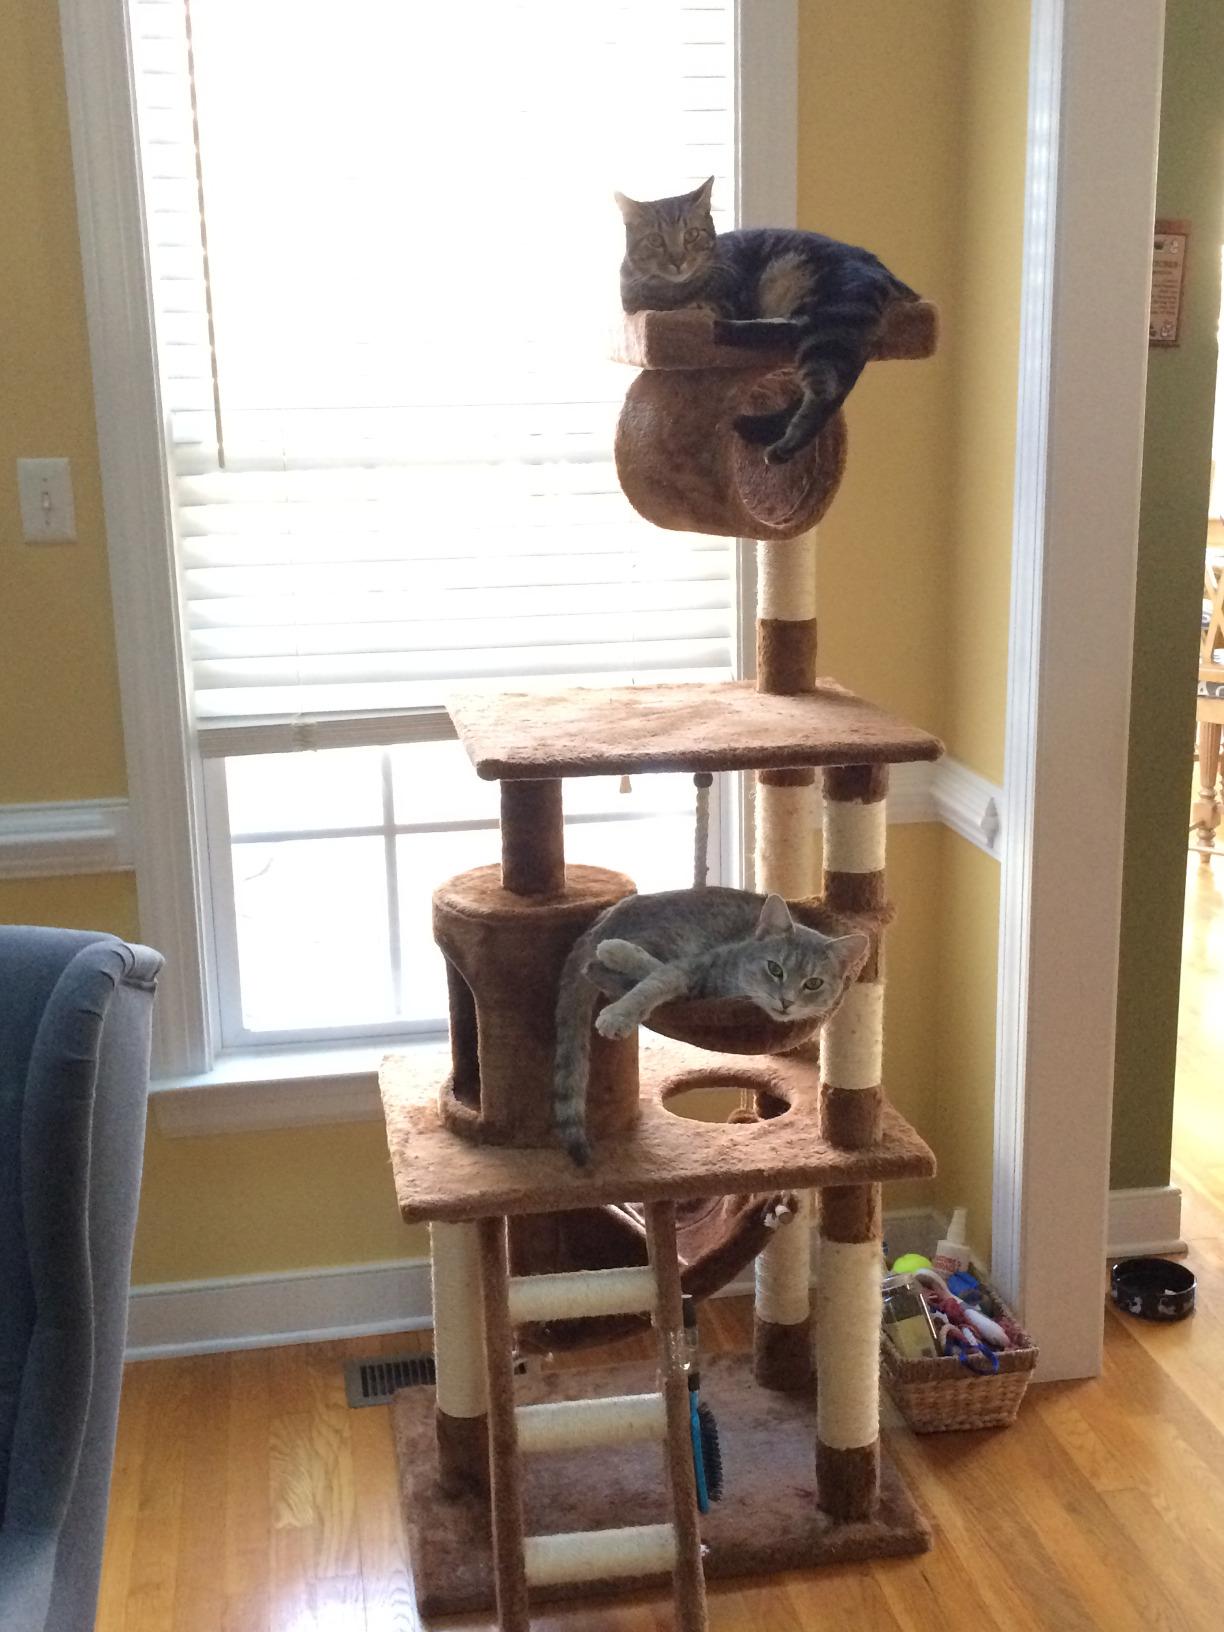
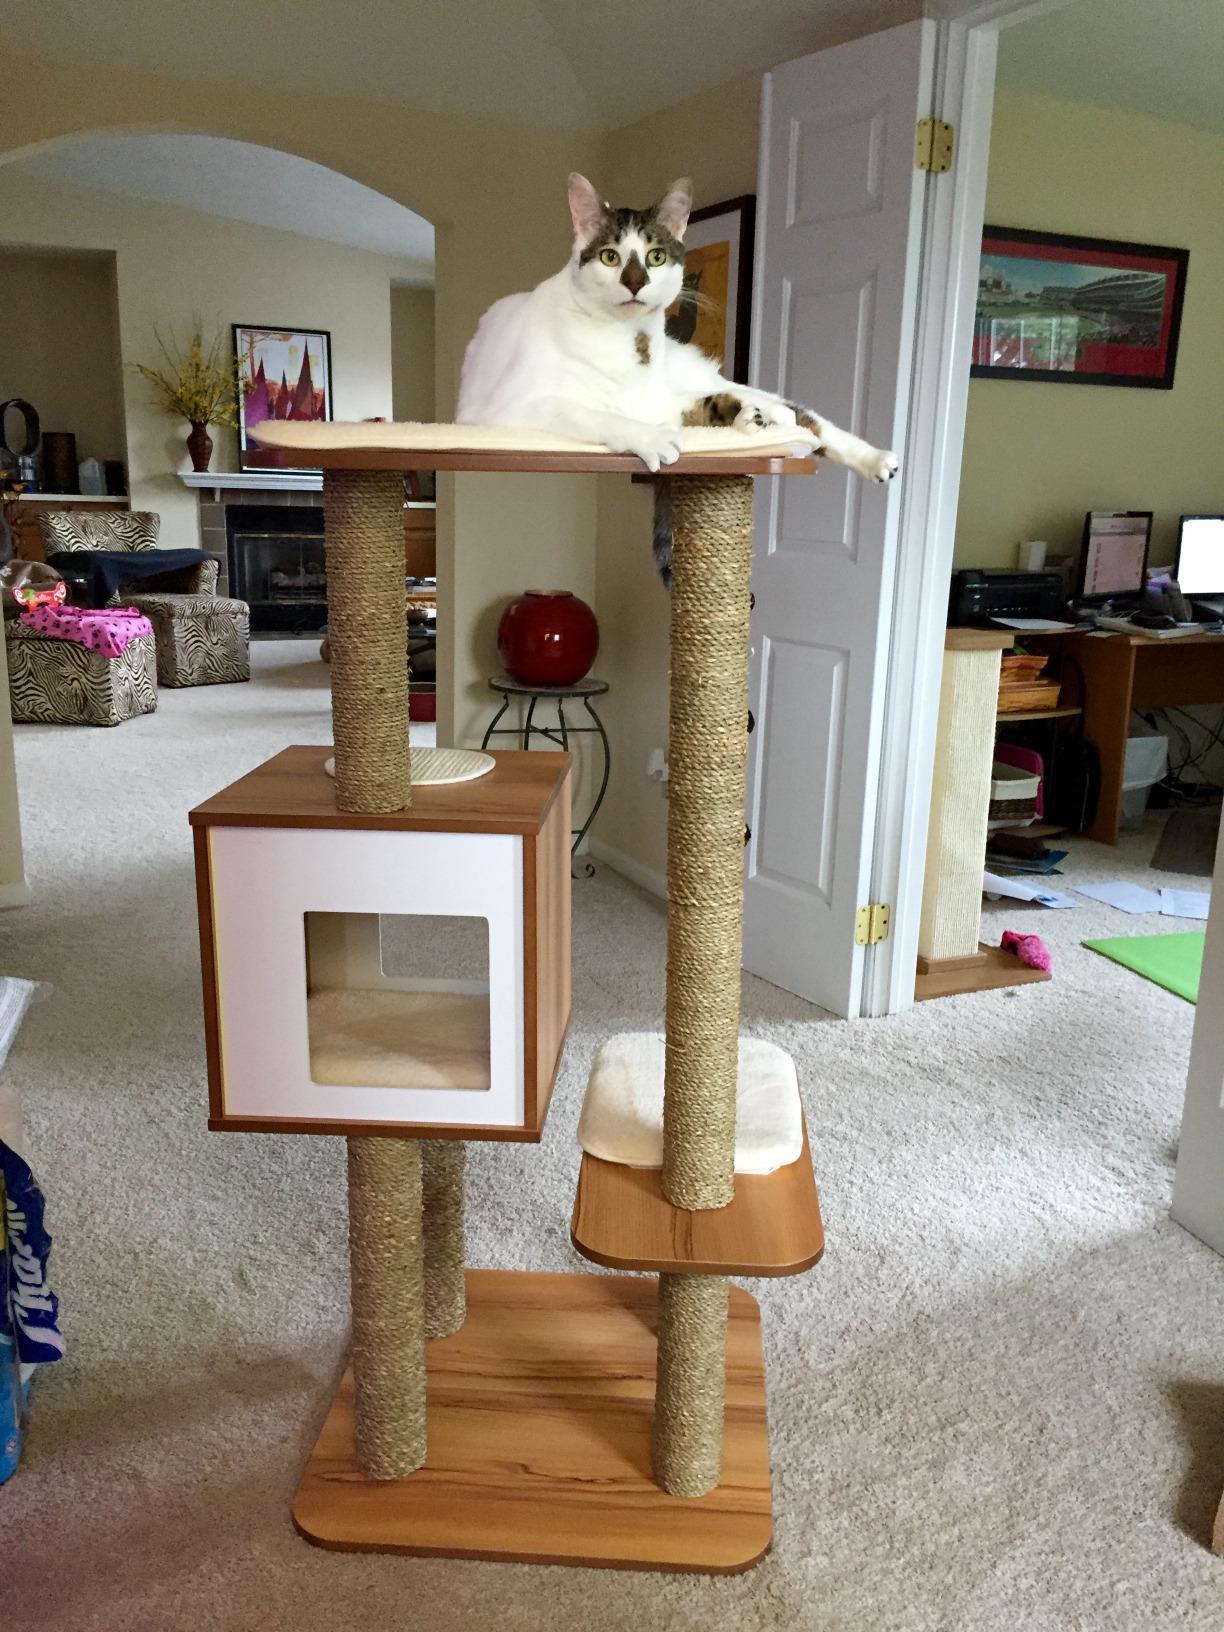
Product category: items_cat tree
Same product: no